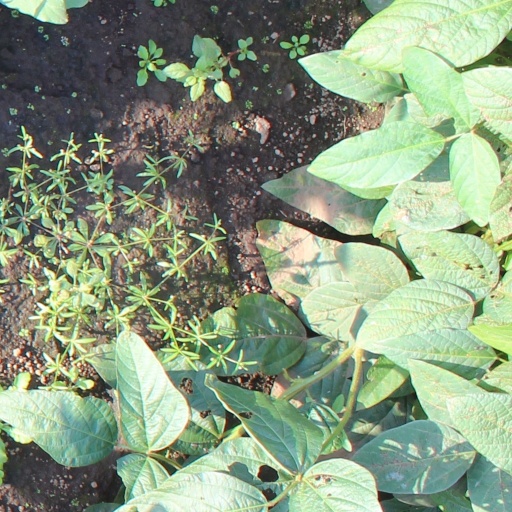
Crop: soybean